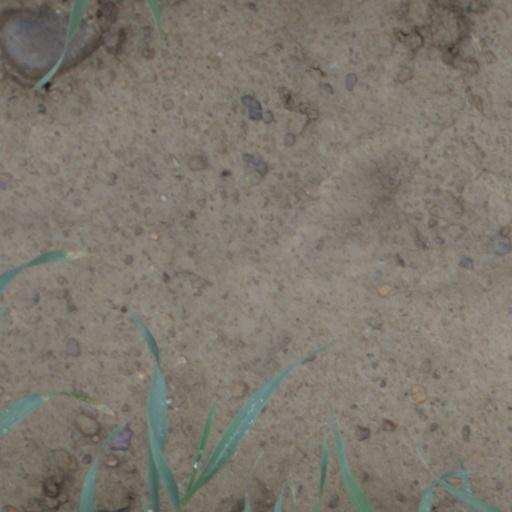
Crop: wheat